Justin Lockey

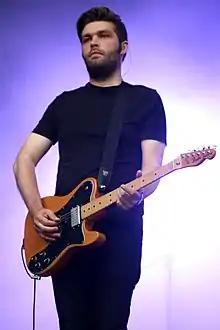

Justin Lockey (born February 1980) is a British musician, composer, record producer, recording engineer and record-label-owner from the north of England. He is best known as lead guitarist in multi-platinum-selling band Editors as well as Minor Victories alongside Stuart Braithwaite of Mogwai, Rachel Goswell of Slowdive and his brother James Lockey (with whom he also makes films under the Hand-Held Cine Club moniker).